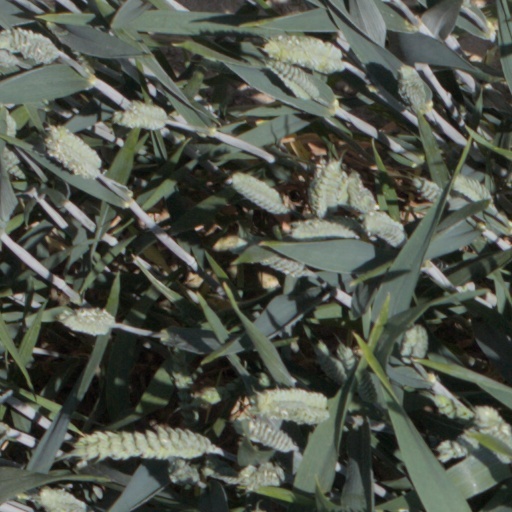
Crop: wheat